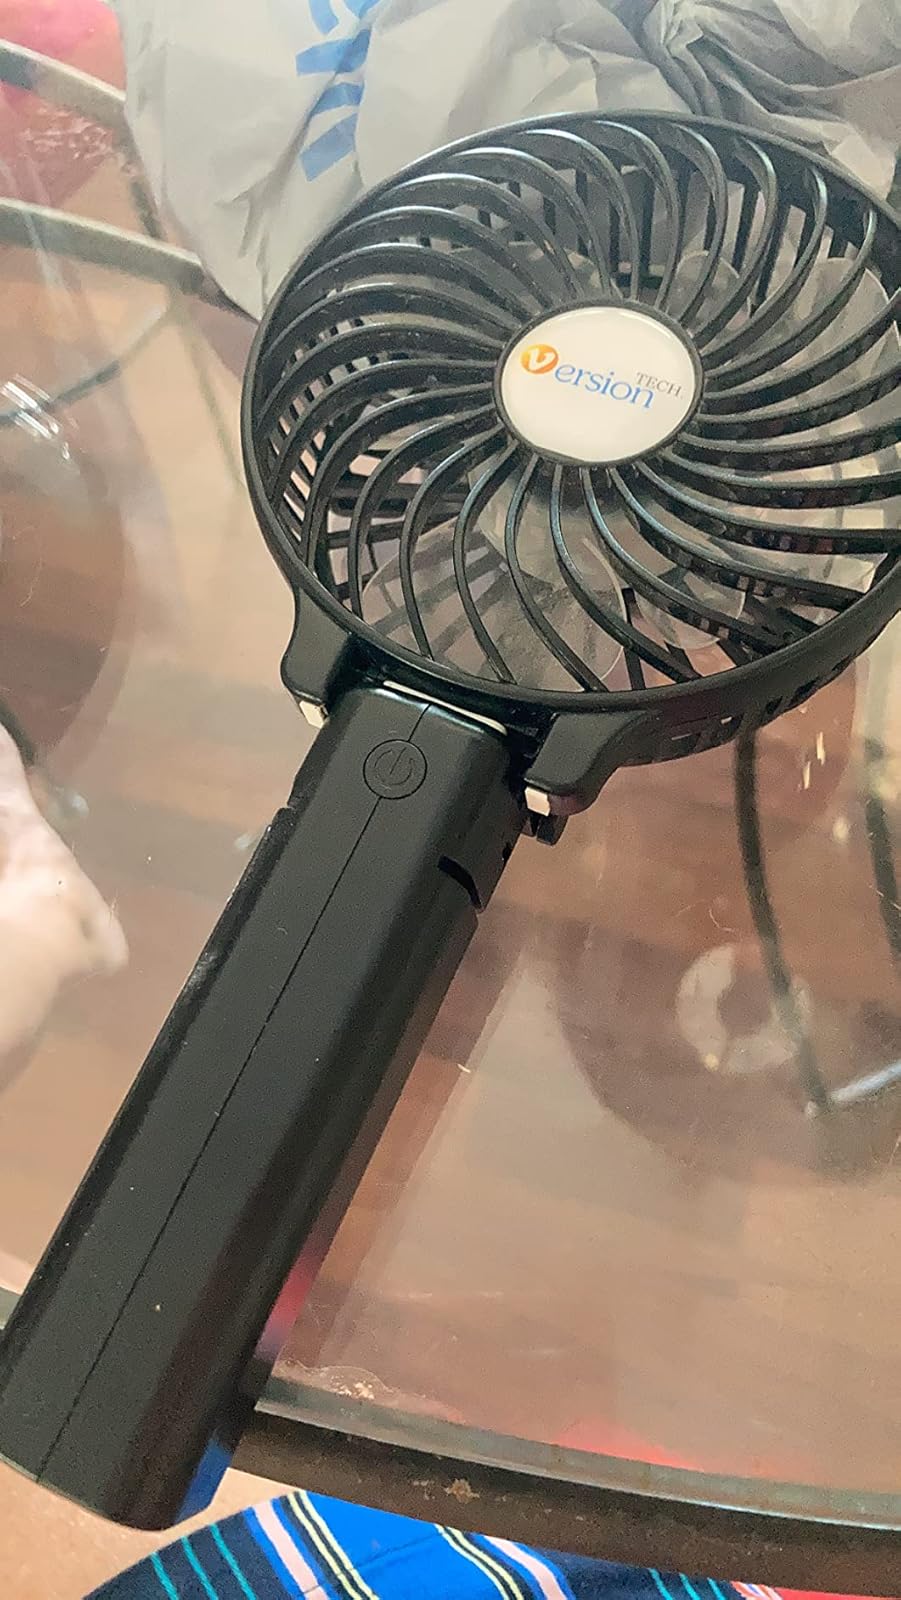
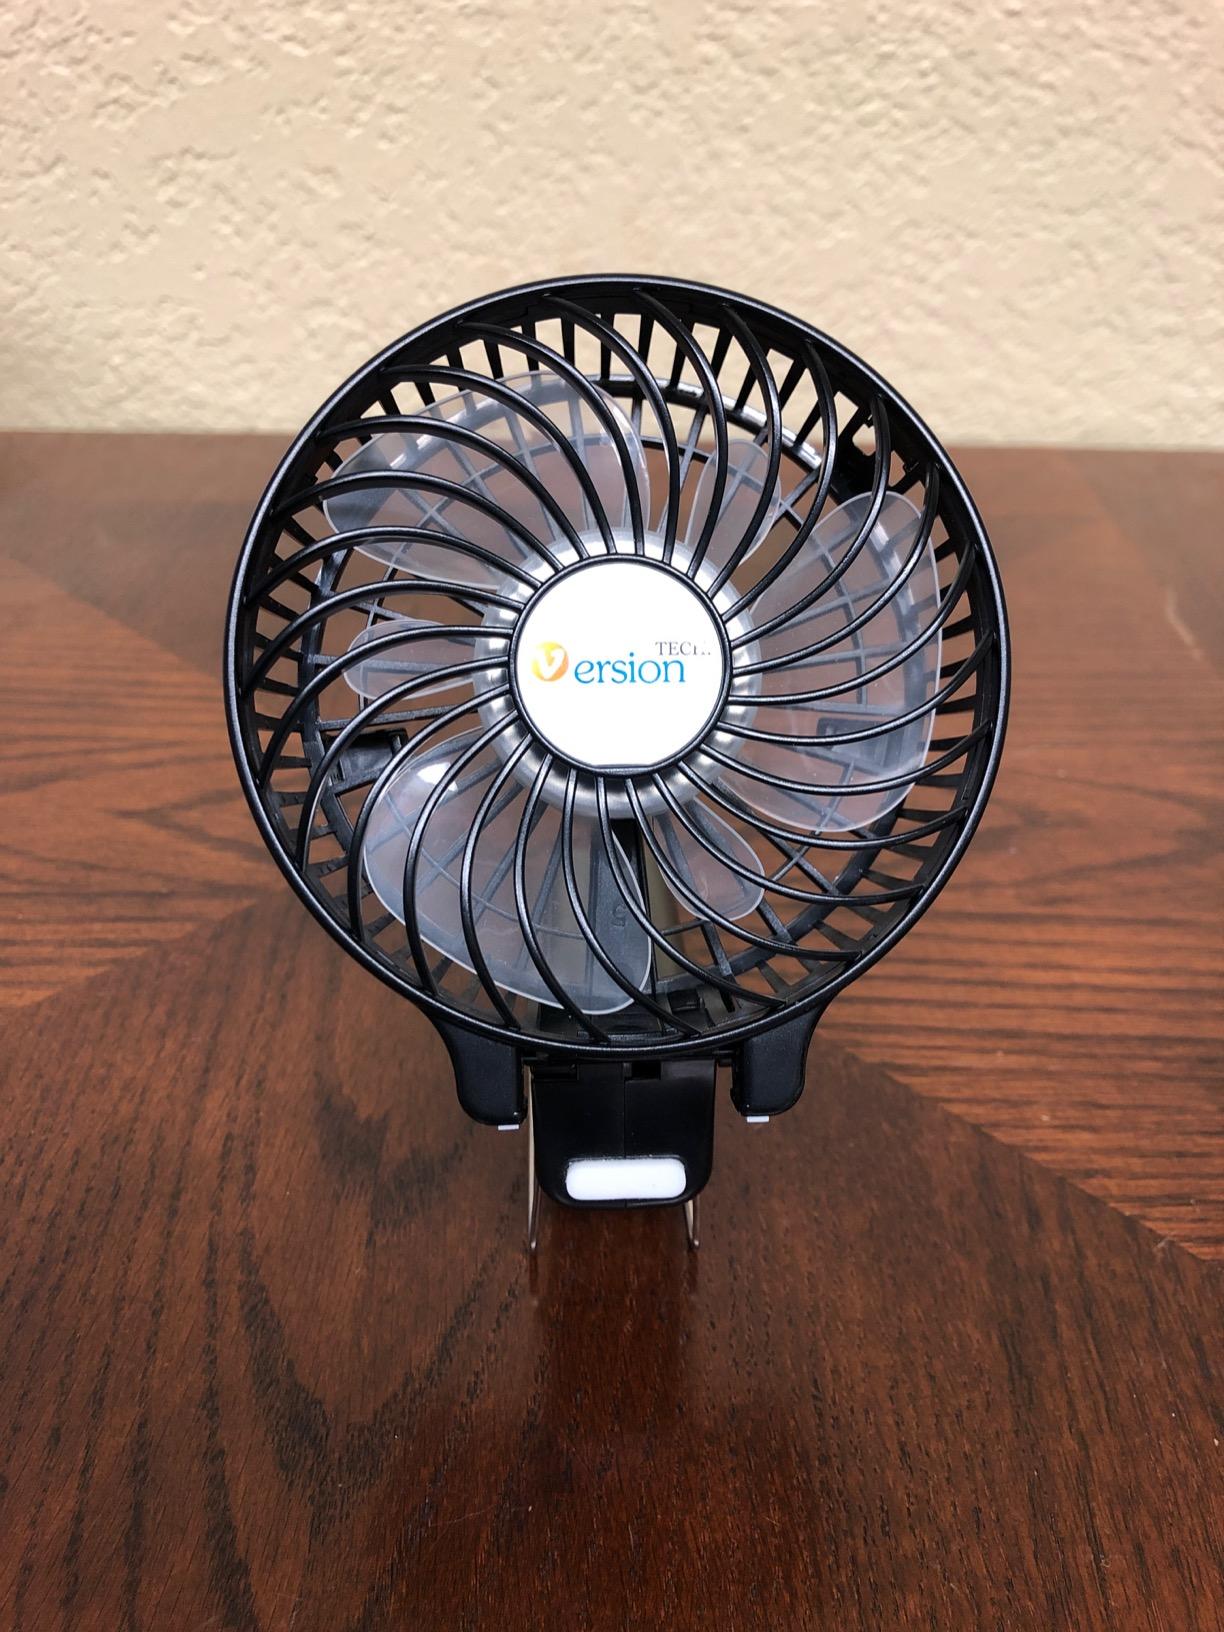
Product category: fan
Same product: yes